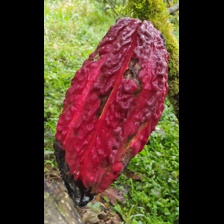
Label: phytophthora